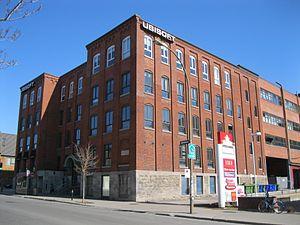
Bureau d'Ubisoft Montréal, 5505, boulevard Saint-Laurent
Ubisoft Montréal est un studio de développement de jeux vidéo, appartenant à l'éditeur français Ubisoft.
Assassin’s Creed Unity est un jeu vidéo d'action-aventure et d'infiltration développé par Ubisoft Montréal et édité par la société Ubisoft. Le jeu est sorti en novembre 2014 sur Windows, PlayStation 4 et Xbox One. C'est le huitième jeu principal de la série Assassin's Creed mais il est considéré comme le « cinquième opus majeur ». C'est la suite directe d'Assassin's Creed IV Black Flag, sorti en 2013, et il est également lié a l'histoire d'Assassin's Creed Rogue, qui est sorti à la même date sur les consoles de la génération précédente, à savoir la PlayStation 3 et la Xbox 360.